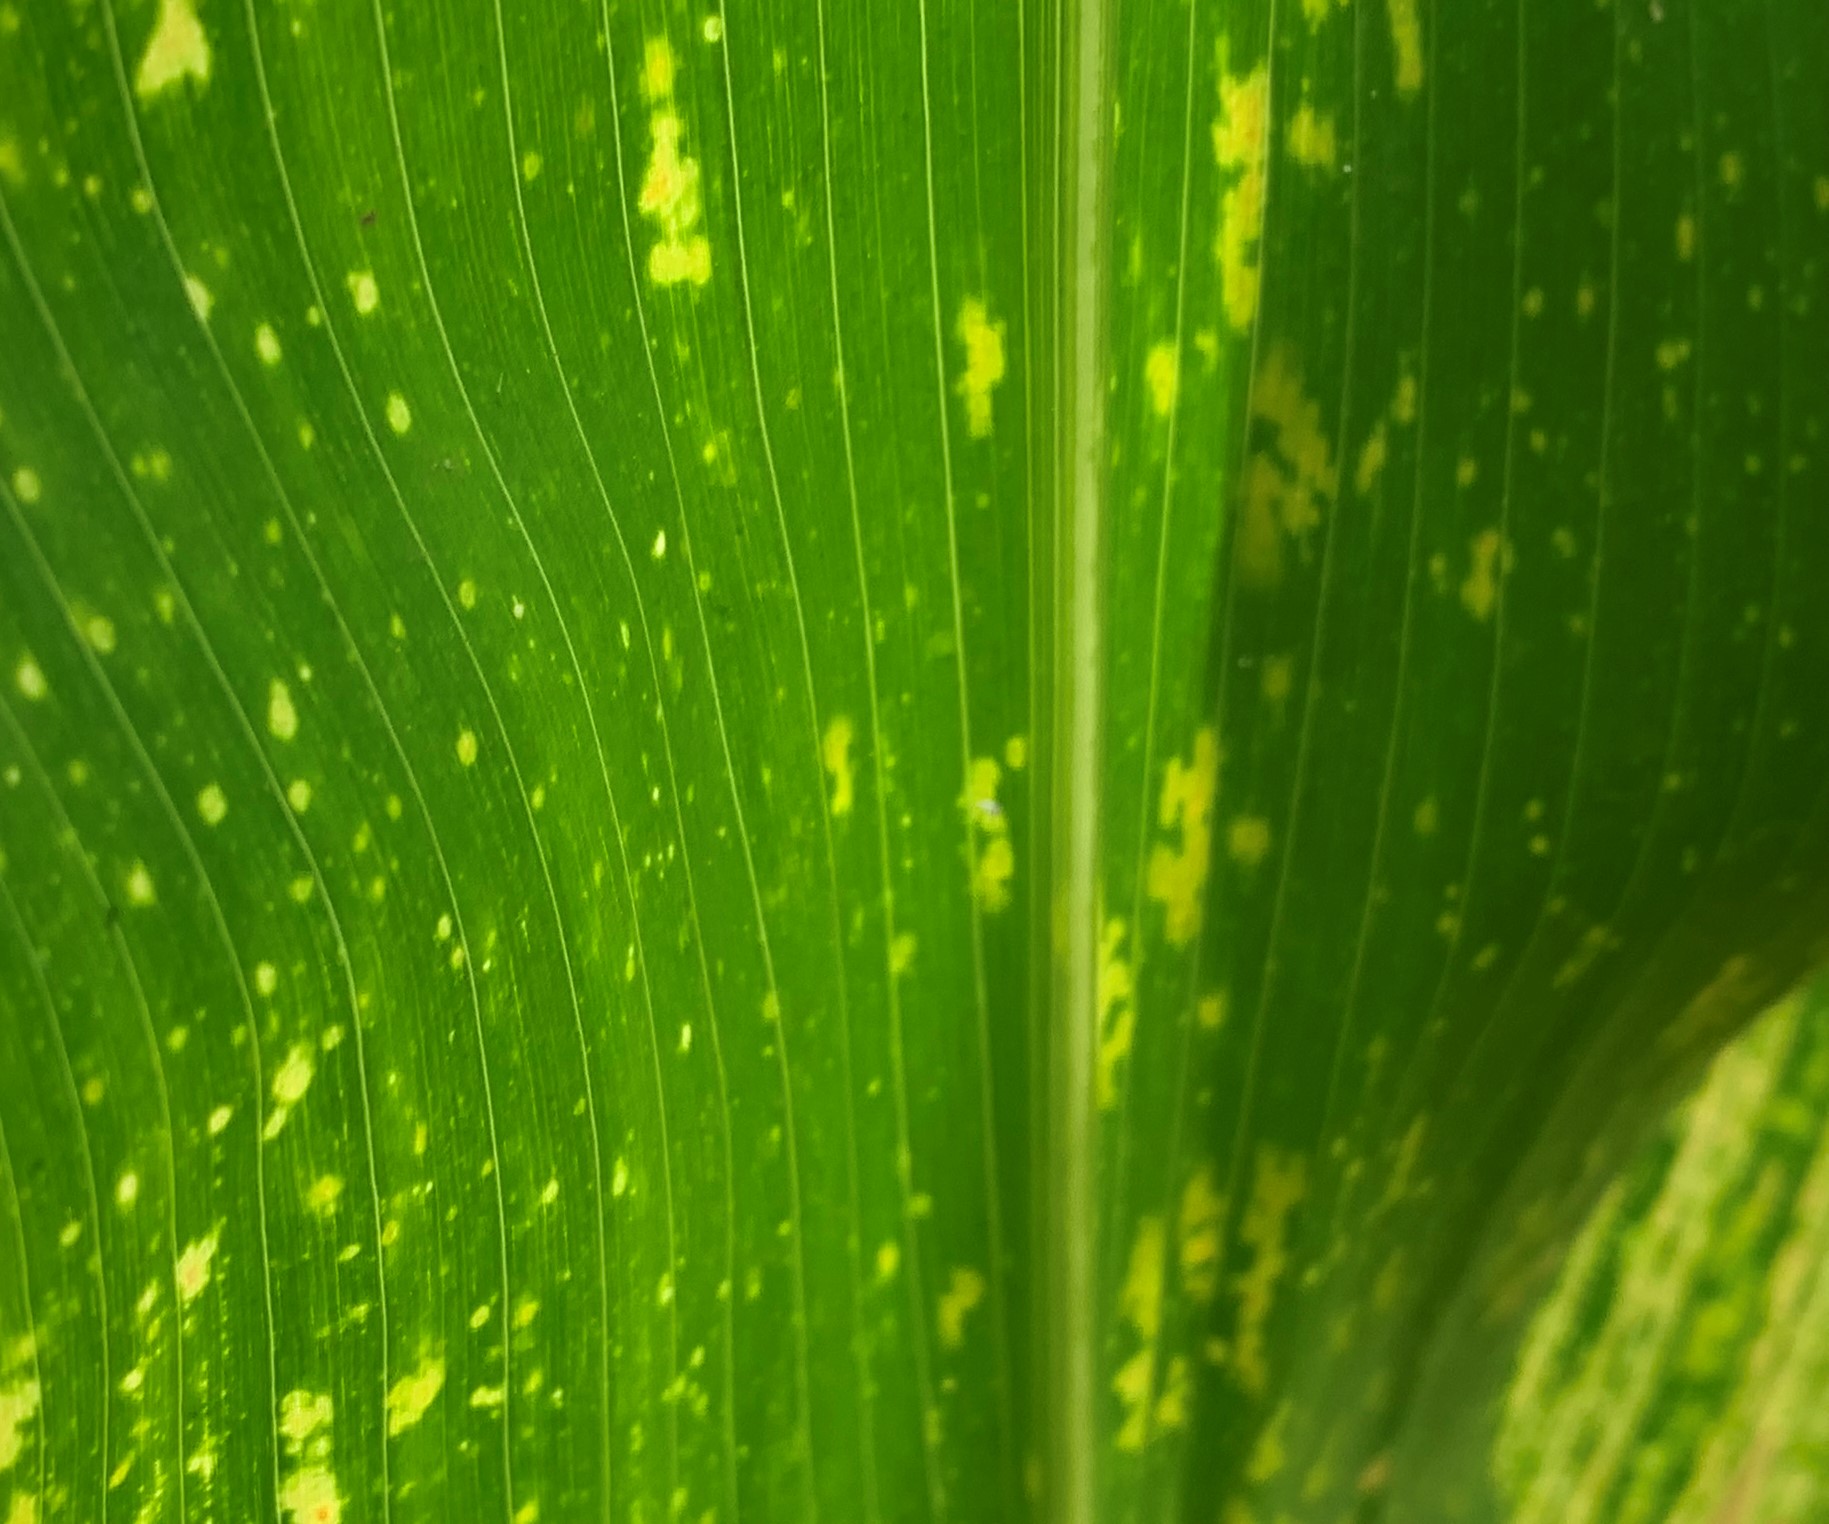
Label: MLN